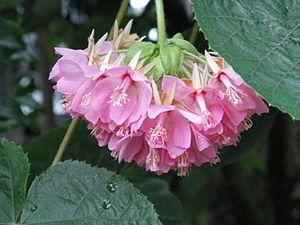
Dombeya est un genre d'arbres et arbustes à fleurs d'origine africaine et malgache.
Dombeya wallichii est un petit arbre originaire de Madagascar, cultivé comme espèce ornementale à travers le monde, sous climats tropicaux ou doux, pour la qualité de sa floraison qui donne de nombreux capitules pendants en forme de pompons roses. Cet arbre est ainsi judicieusement surnommé en anglais Pink ball tree.